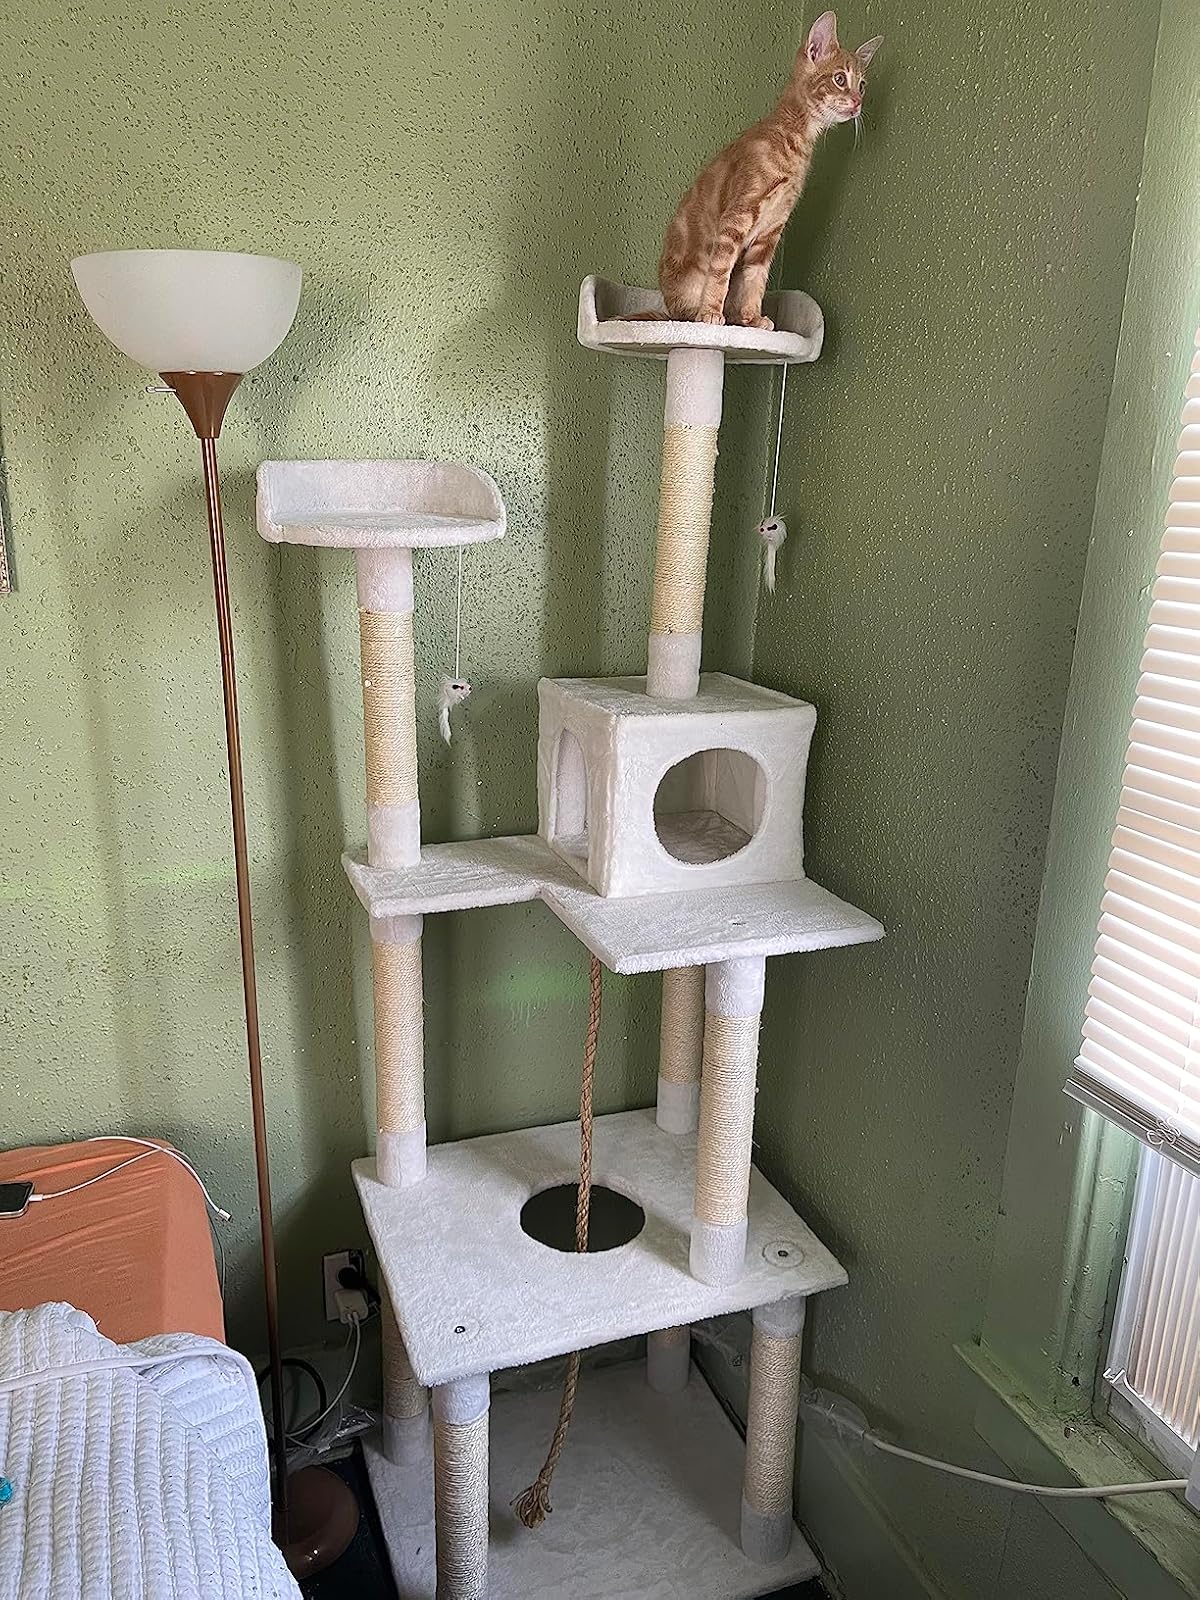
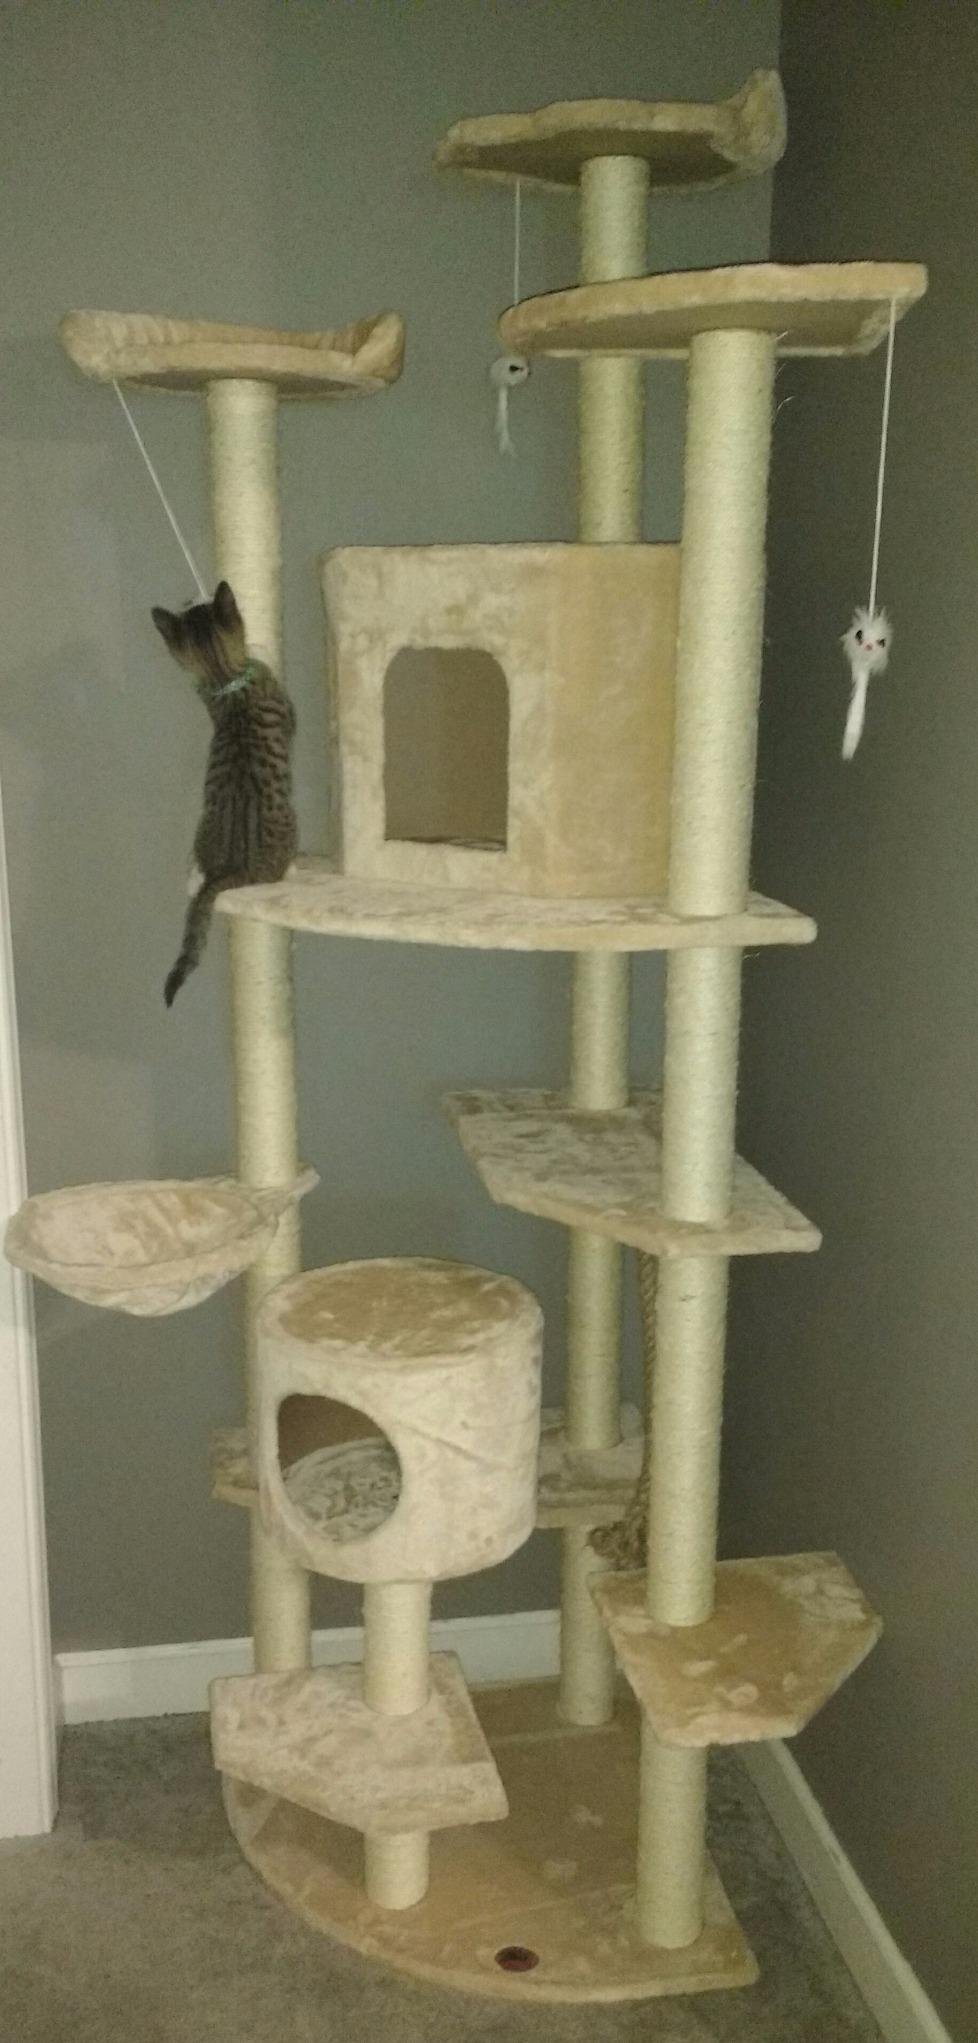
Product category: items_cat tree
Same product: no